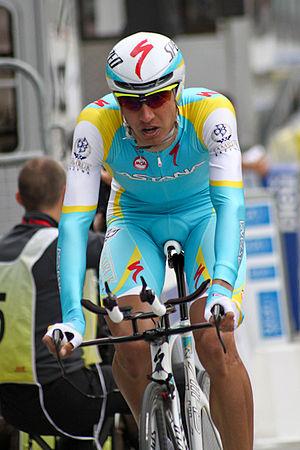
Prologue du Critérium du Dauphiné 2011, Saint Jean de Maurienne
Andreï Zeïts - en russe : Андрей Зейц et en anglais : Andrey Zeits -, né le 14 décembre 1986 à Pavlodar, est un coureur cycliste kazakh, membre de l'équipe Mitchelton-Scott.